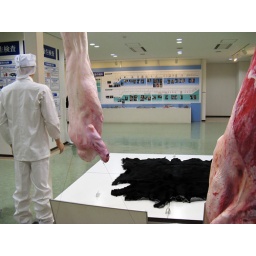
The information hall has posters and illustrations on the wall and big plastic meat in the middle.